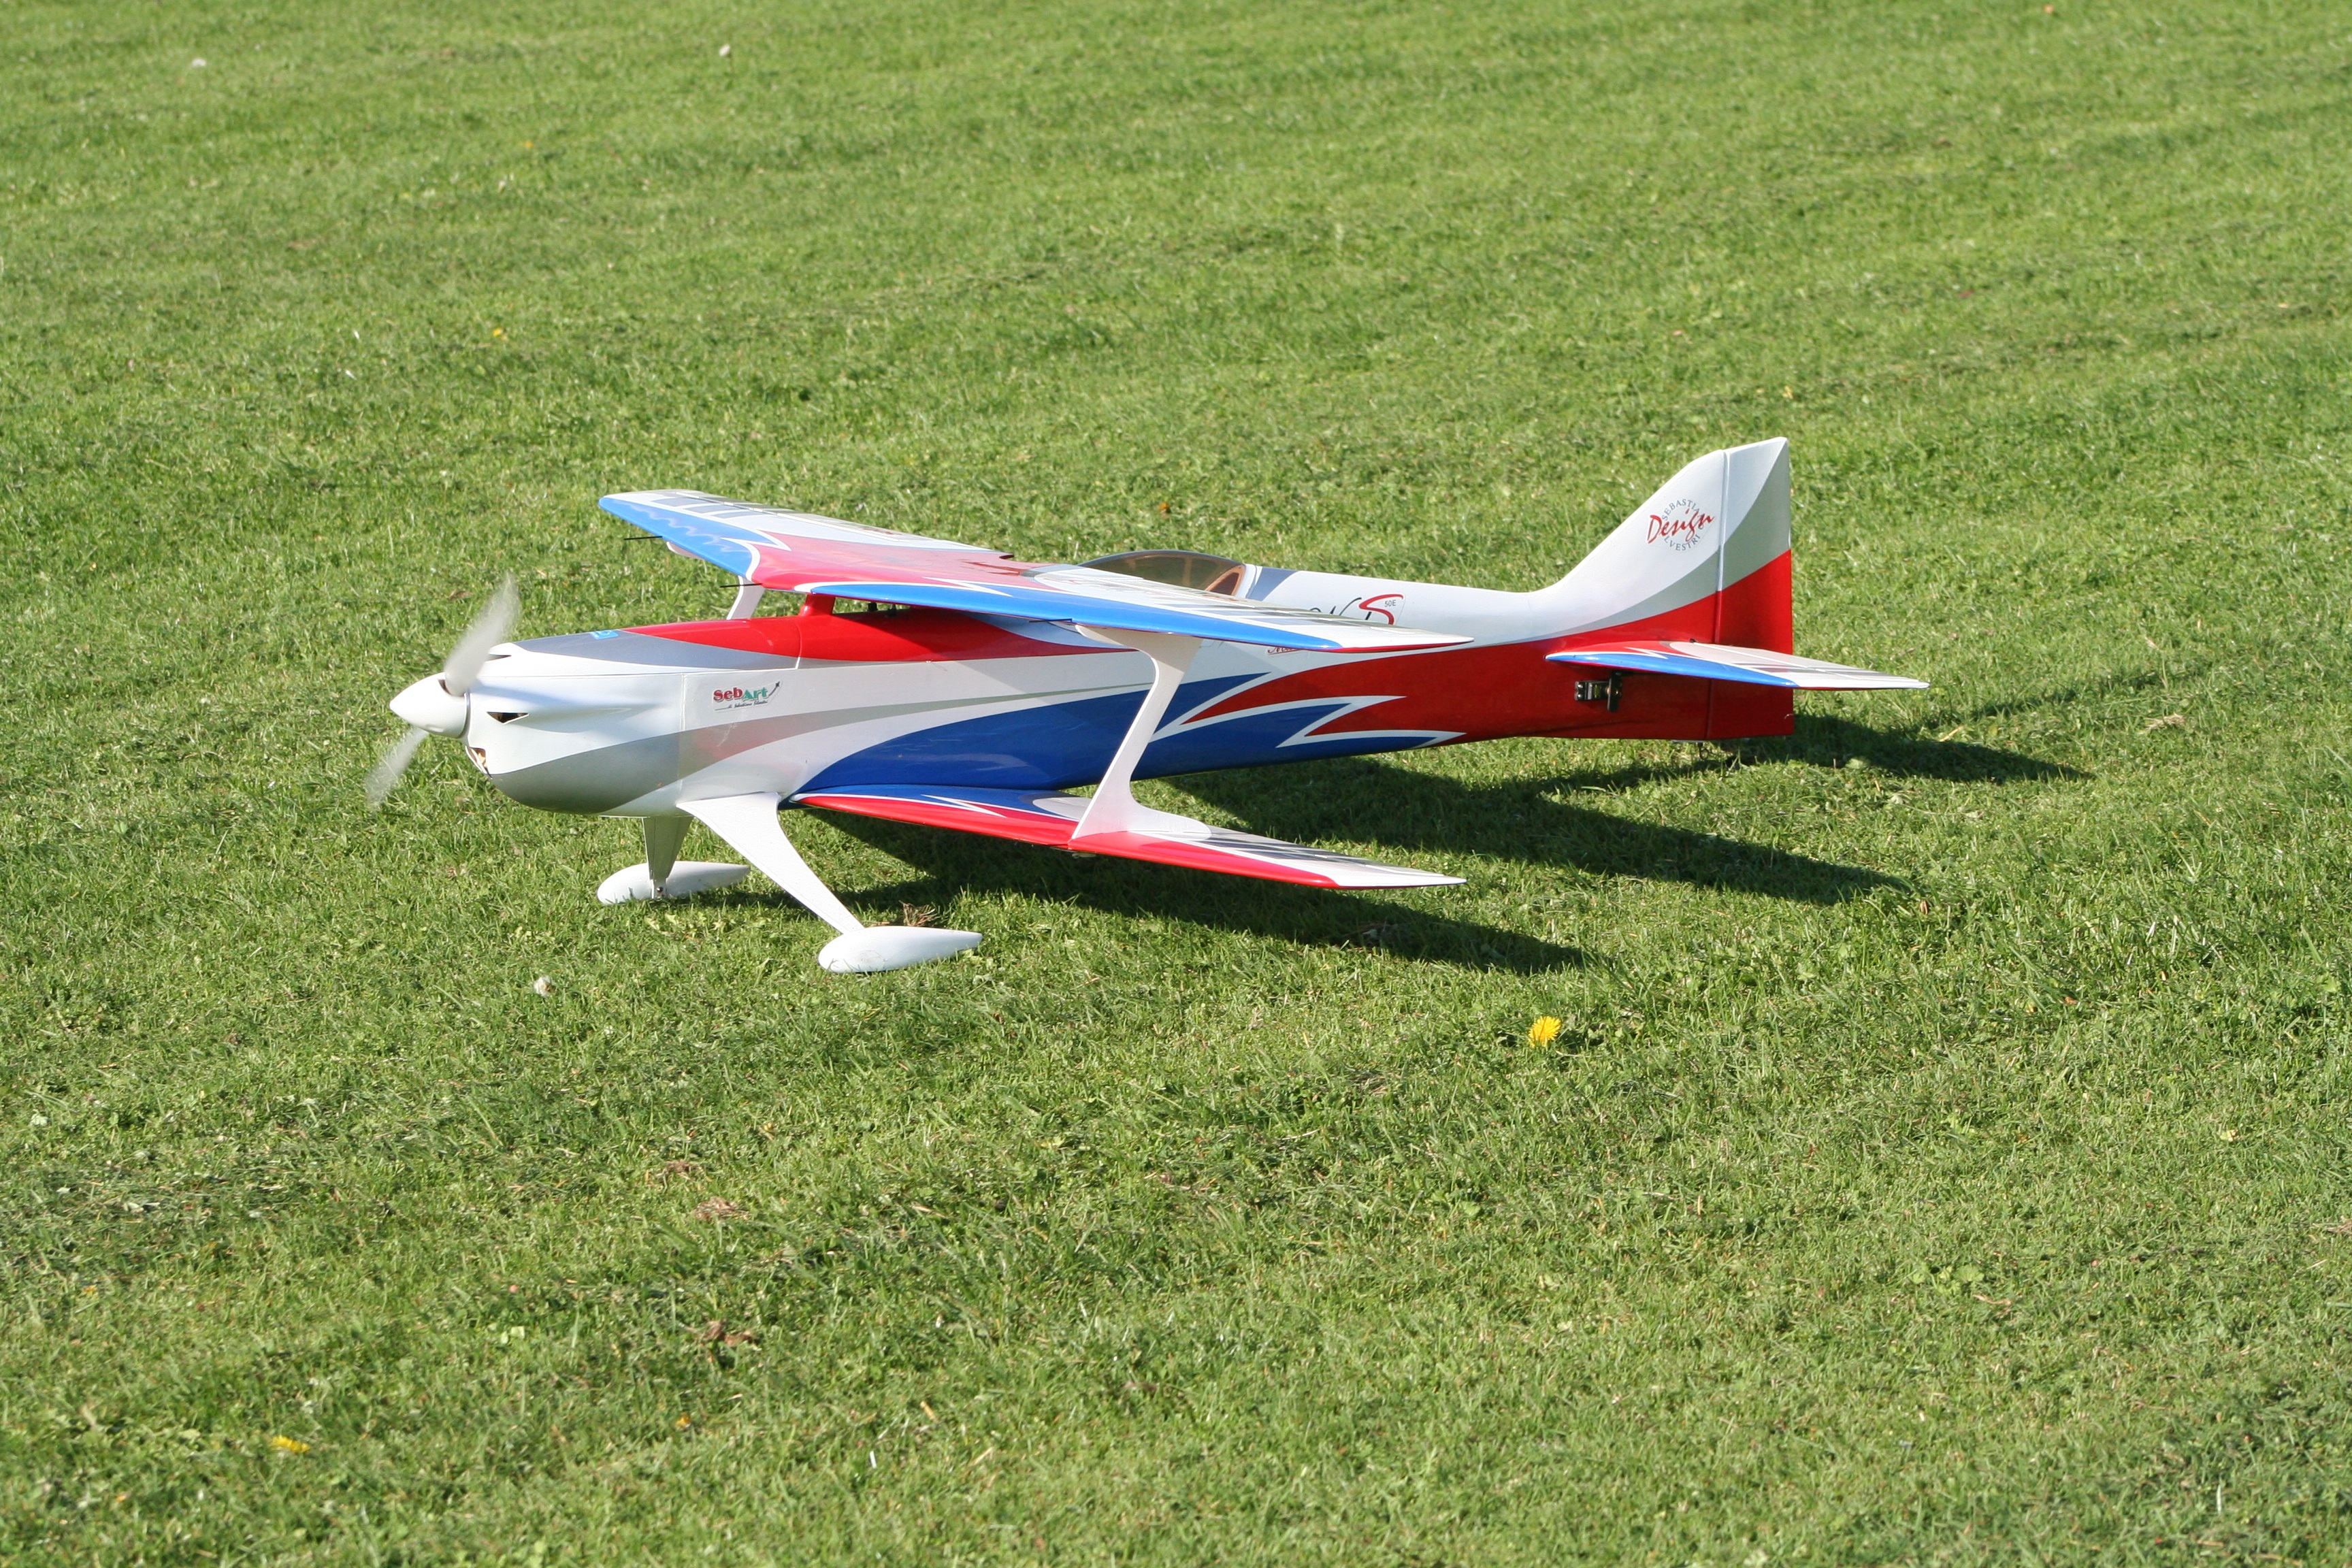
wing, airplane, plane, aircraft, vehicle, airline, aviation, flight, toy, glider, modeling, hobby, light aircraft, model aircraft, monoplane, atmosphere of earth, propeller driven aircraft, ultralight aviation, radio controlled aircraft, radio controlled toy, cessna 182